Ganghwa Island

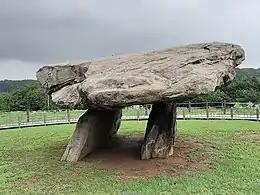
A dolmen at Ganghwa (2019)

The island has stone tombs that are part of the UNESCO World Heritage Site series Gochang, Hwasun and Ganghwa Dolmen Sites.